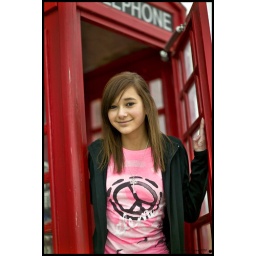
Amber posing next to an old British red phone booth in Victor Montana.Canon 1Ds Mark lCanon EF 85mm f/1.2L